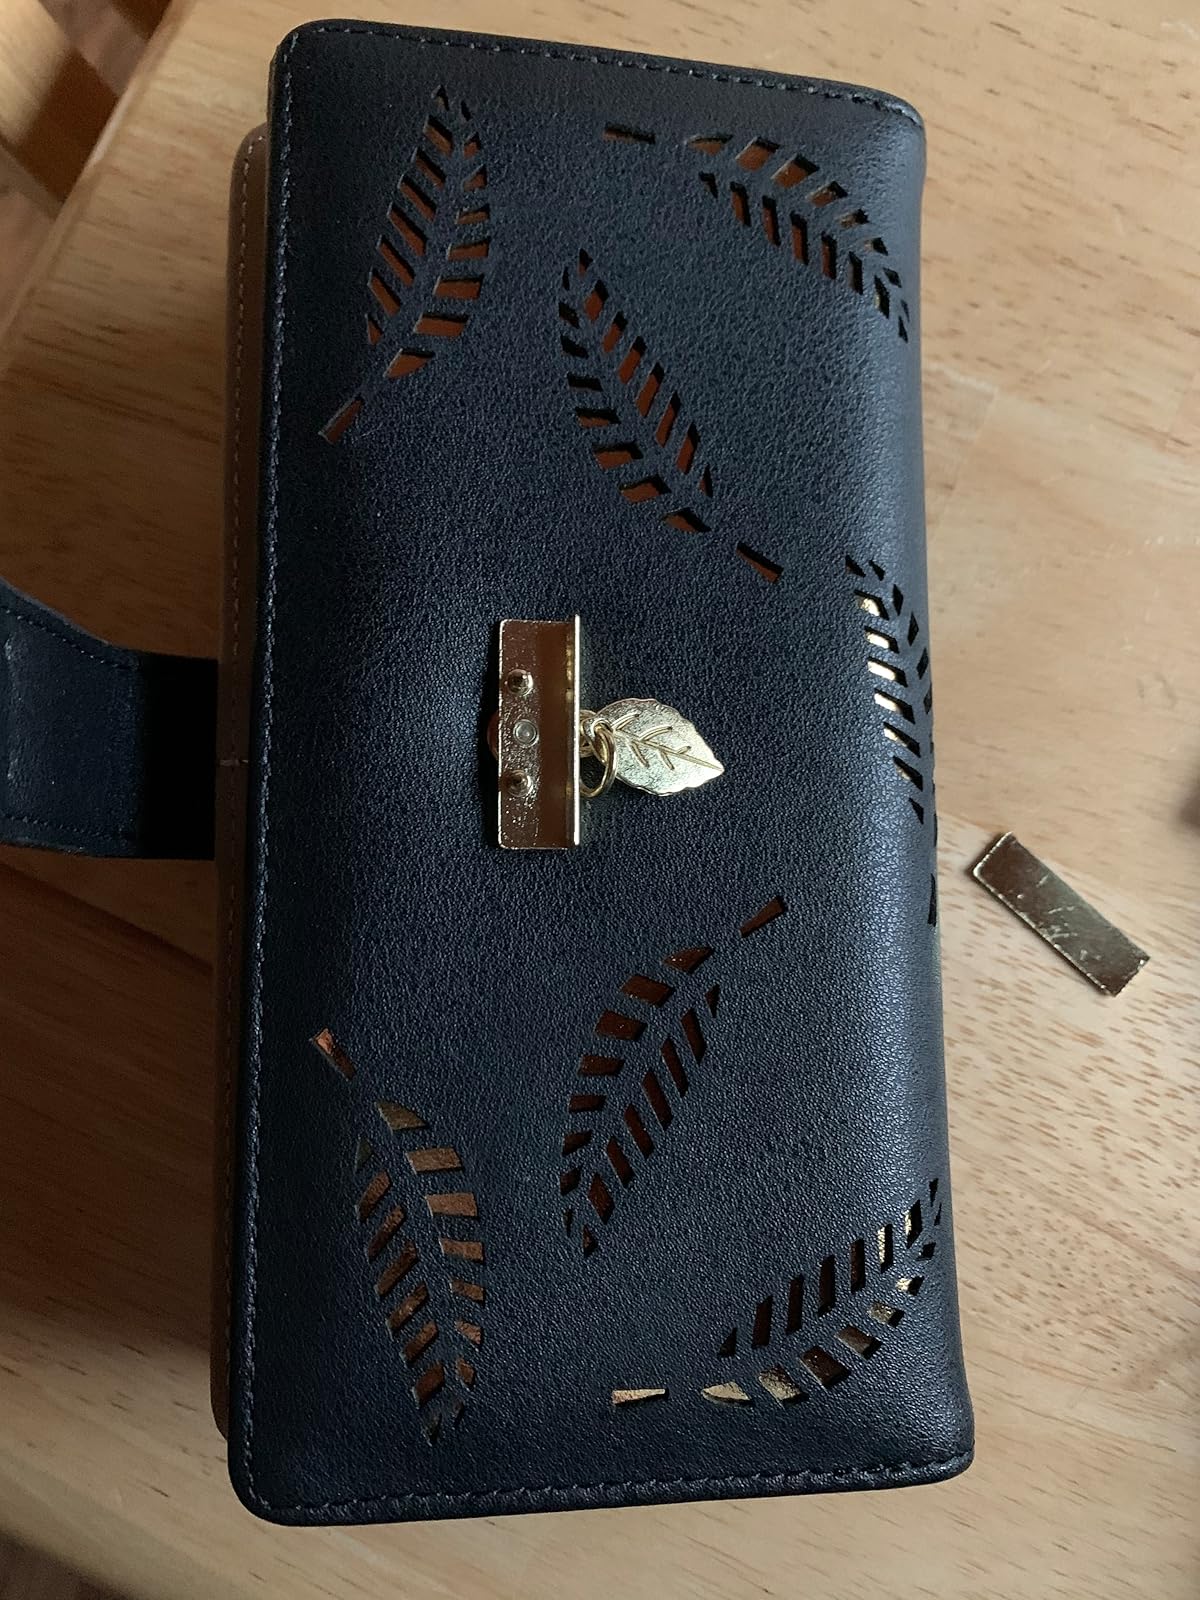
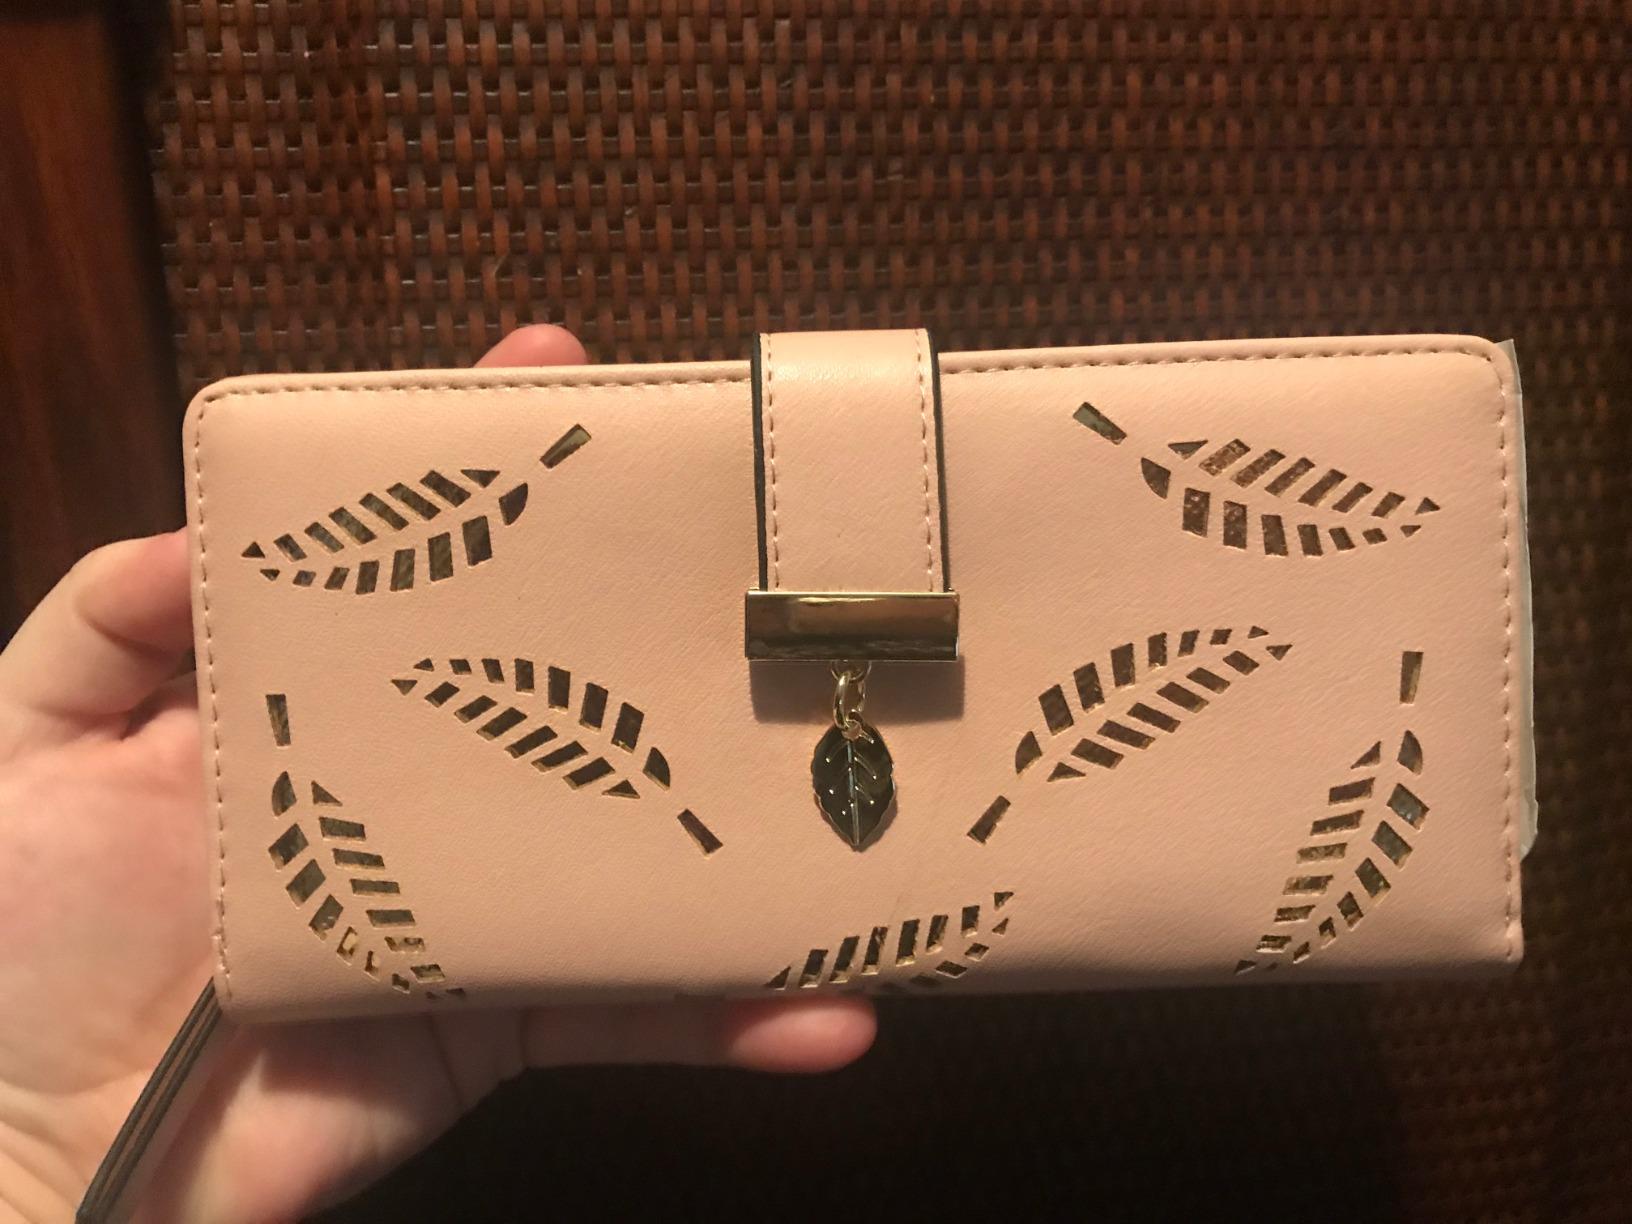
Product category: accessories_handbag
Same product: no